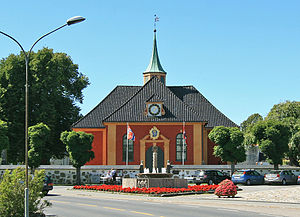
Stavern / Historie
Stavern Kirke blev bygget som Norges første garnisonskirke i 1756.
Stavern er en by og en tidligere norsk kommune i den nuværende Larvik kommune Vestfold og Telemark fylke. Indtil kommunesammenlægningen i 1988 var Stavern Norges mindste bykommune med et areal på kun 2,3 km². Stavern har siden fået sin bystatus tilbage og havde 5.732 indbyggere per 1. januar 2009.